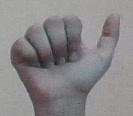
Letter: dhad